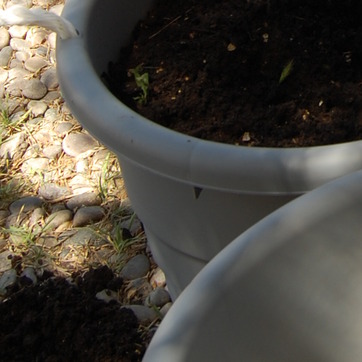
Material: plastic